Samuel Osborne (custodian)

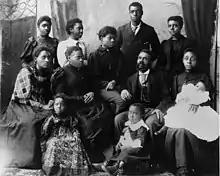
Family of Samuel Osborne

In 1913, Colby alumnus Frederick Padelford published a short book about him. The president's house at the school was renamed in 2017 to honor Osborne and his 37 years of service to the college.